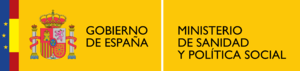
Le ministère de la Santé est le département ministériel responsable de la santé publique en Espagne.